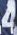
Number: 4